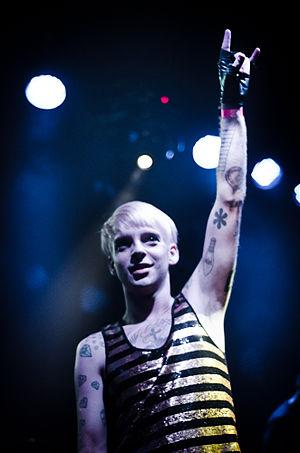
Daniel Peixoto est le nom d'artiste de Daniel Peixoto Cordeiro de Farias, chanteur brésilien de pop, musique électronique et musique populaire brésilienne.